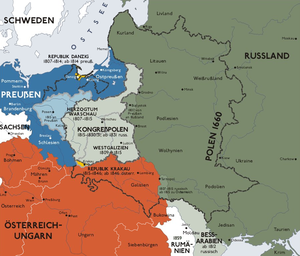
Kongrespolen
Kongress-Polen (grå farve)
Kongrespolen eller Kongedømmet Polen var en russisk satellitstat og omfattede centrale og østlige dele af Polen, som kom under Rusland efter Wienerkongressen 1815.